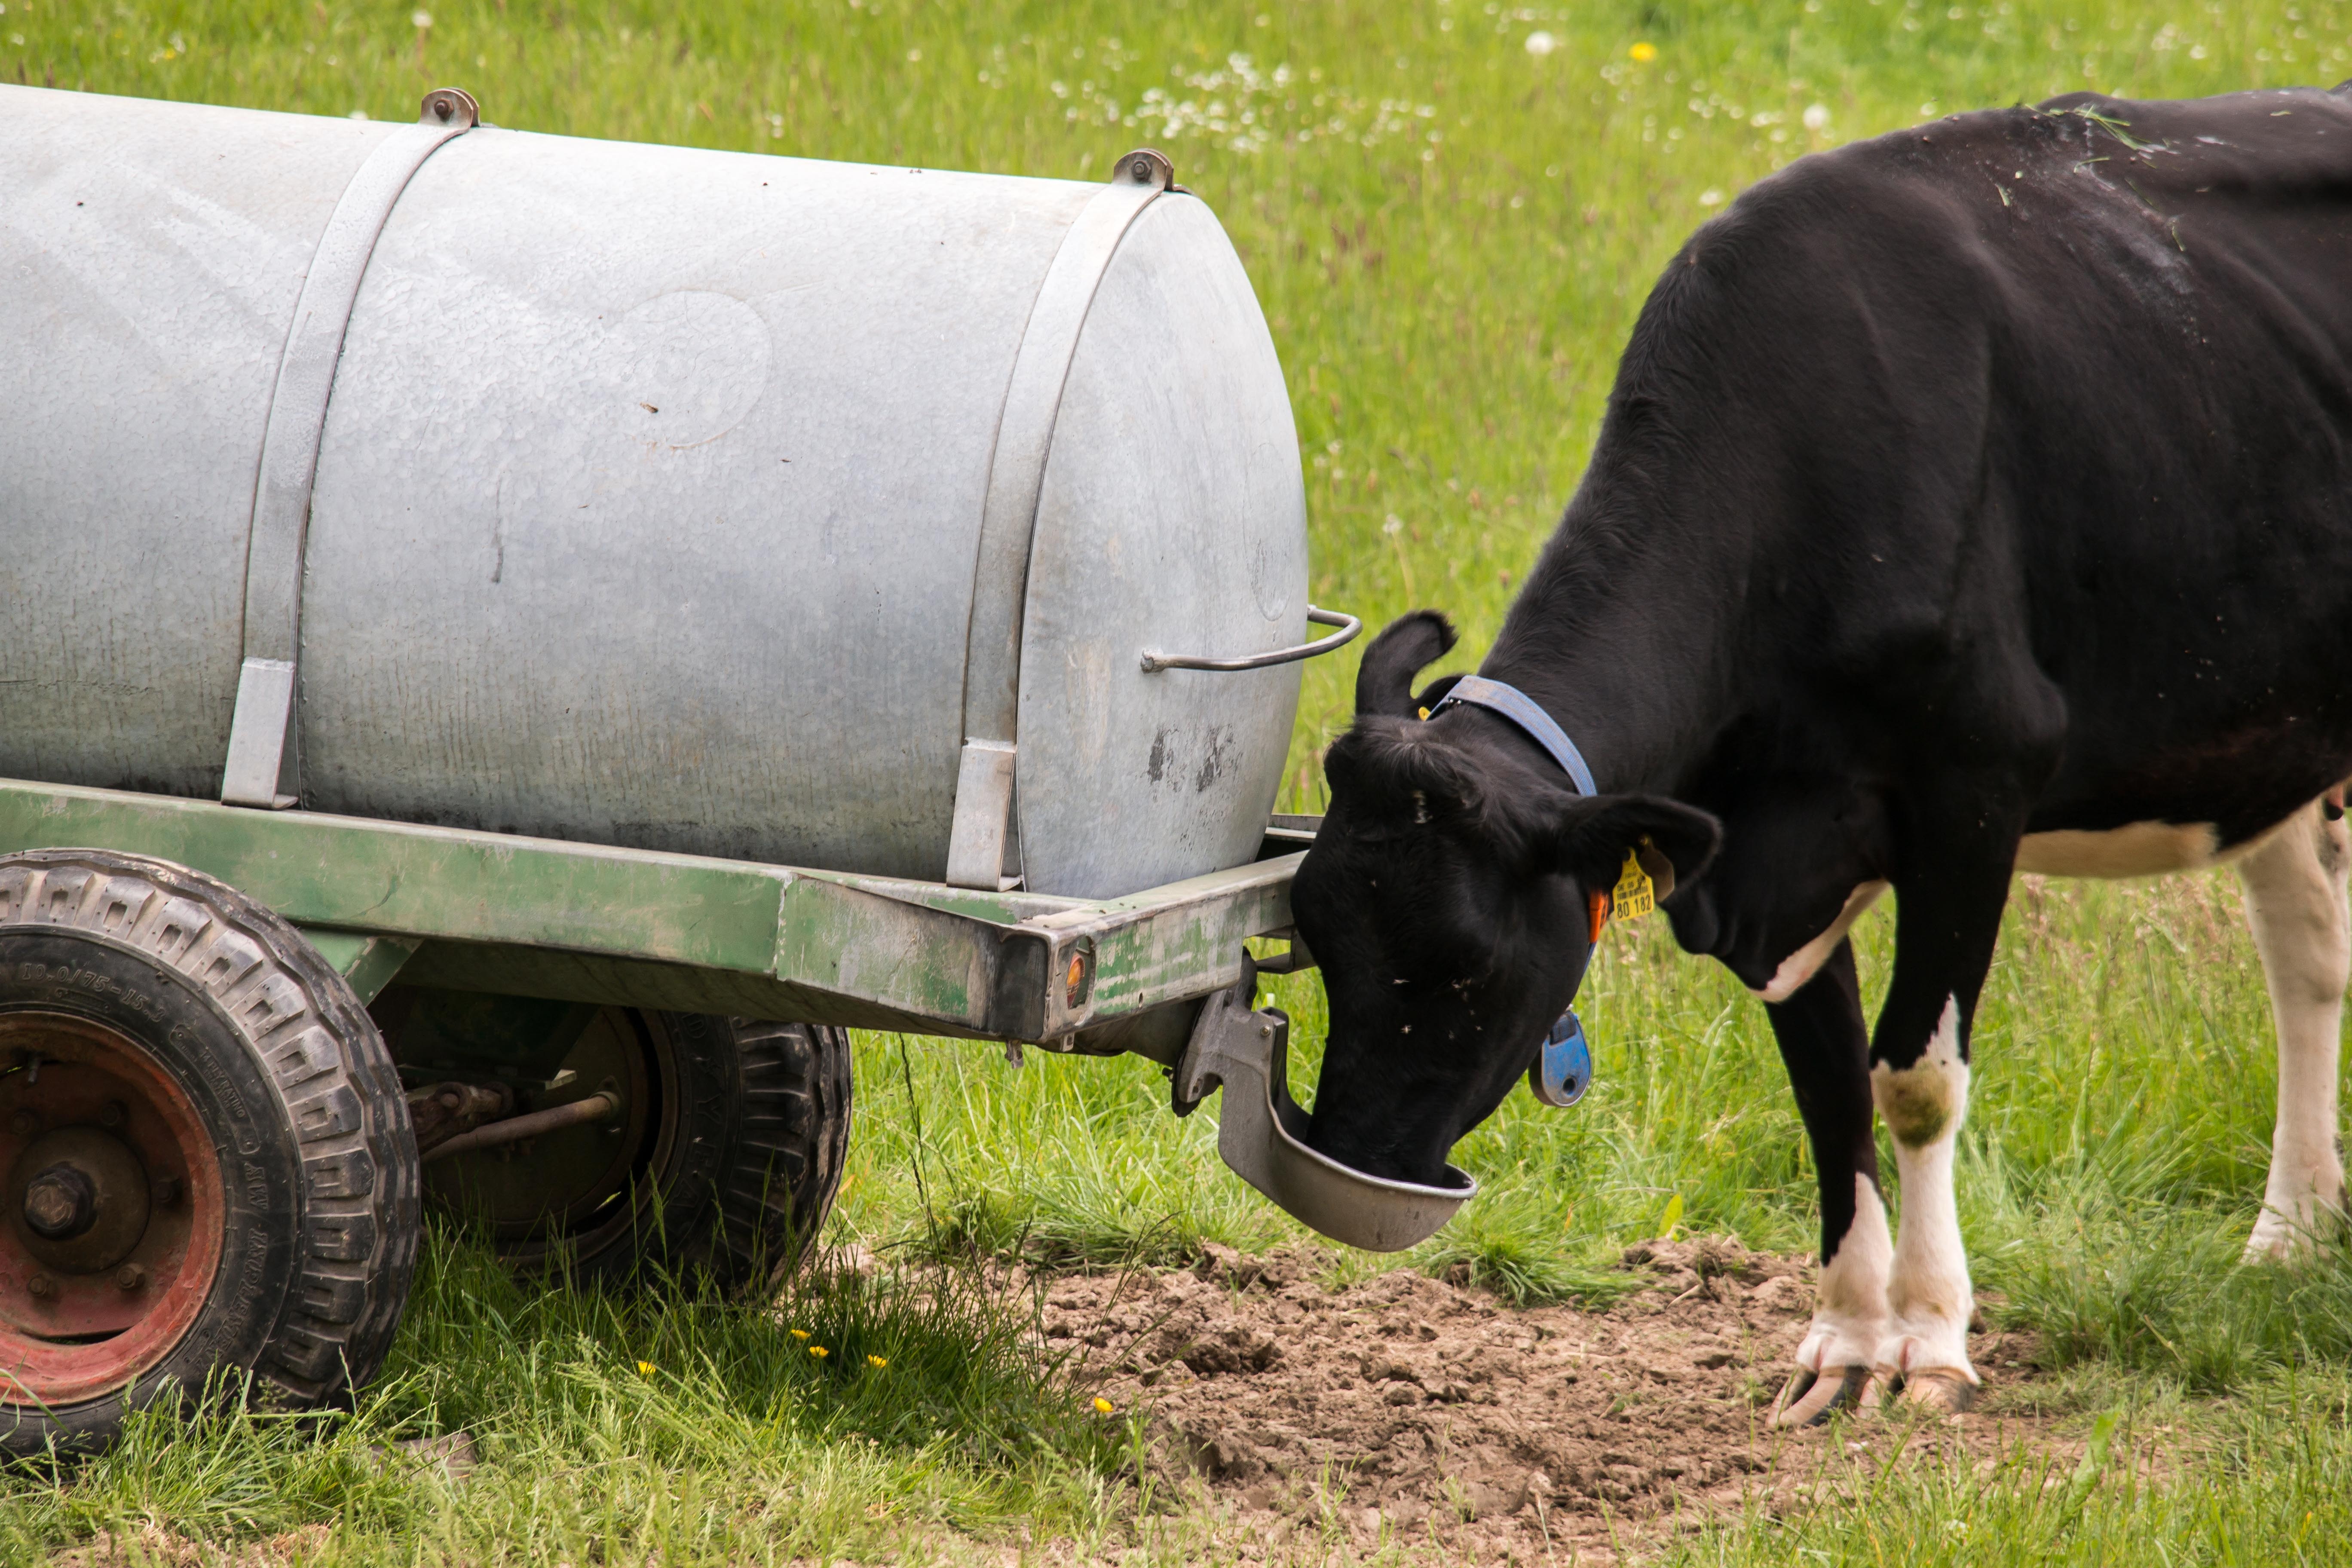
water, grass, field, farm, lawn, meadow, cow, cattle, pasture, grazing, livestock, drink, agriculture, beef, thirst, ruminant, rural area, domestic cattle, cattle like mammal, water truck, drinking agency